Thompson/Center Arms

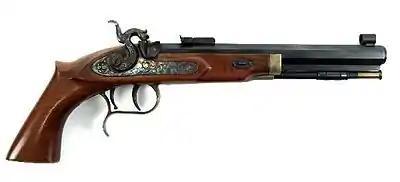
Thompson/Center Patriot Black Powder Muzzleloader Pistol chambered in .45.

Thompson/Center manufactures a variety of muzzleloading rifles of both traditional and inline designs, and sells percussion and flintlock rifles in a wide variety of bore diameters. Some of the better-known models are the Renegade, the Hawken, the Big Boar, and the White Mountain.